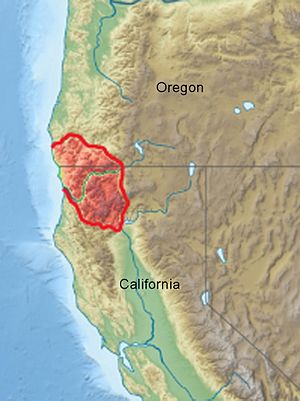
Klamath-bjergene
Klamath Mountains i Oregon og California, USA.
Klamath-bjergene er en bjergkæde i det nordvestlige Californien og sydvestlige Oregon, USA. Højeste punkt er Mount Eddy. Vinter-klimaet er moderat koldt med kraftigt snefald, mens sommer-klimaet er tørt og varmt. Bjergene har en unik flora omfattende en del specielle træer, bl.a. Ædel-Cypres og Hænge-Gran.